Mario Ruben

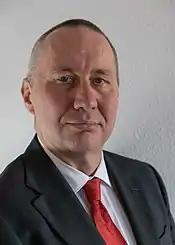
Mario Ruben in 2020

Mario Ruben (born 5 May 1968 in Rudolstadt, Germany) is a German chemist and university professor. Since 2013 he holds the research unit chair „Molecular Materials“ and is director at the Karlsruhe Institute of Technology and at the University of Strasbourg.